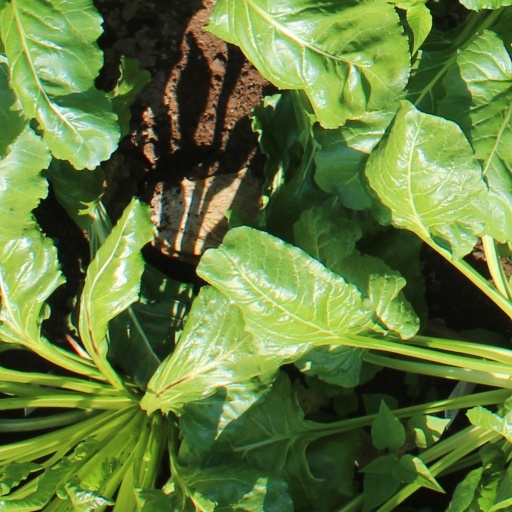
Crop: sugar beet